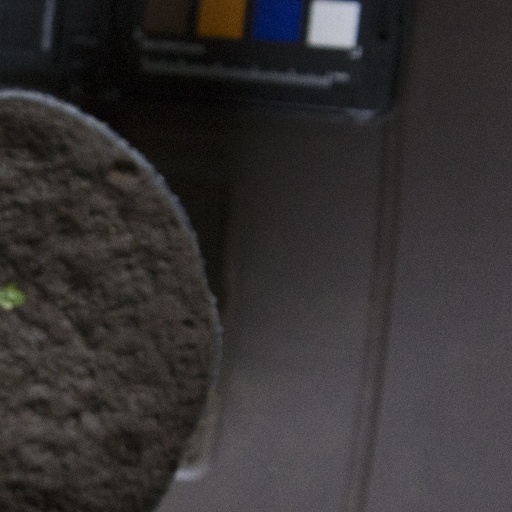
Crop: soybean